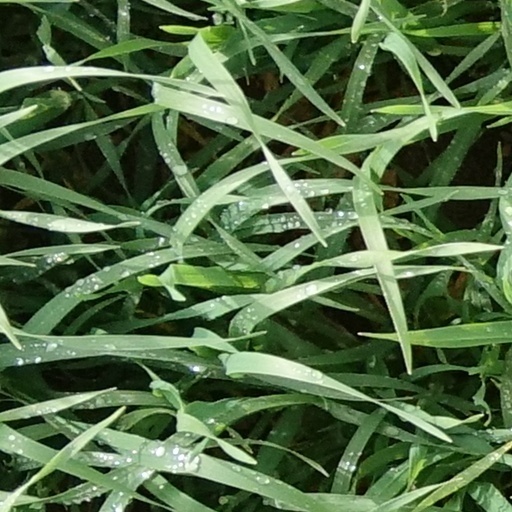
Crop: wheat